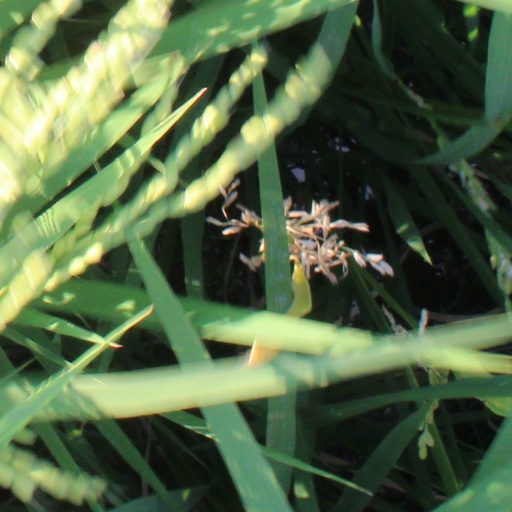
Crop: rice